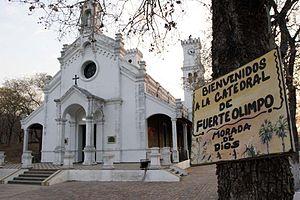
Fuerte Olimpo est une ville du Paraguay, chef-lieu du département de l'Alto Paraguay. Elle compte 4 221 habitants selon le décompte de 2016.